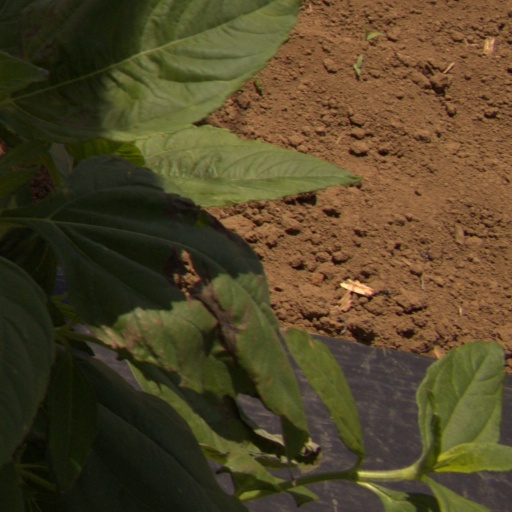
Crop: Jerusalem artichoke